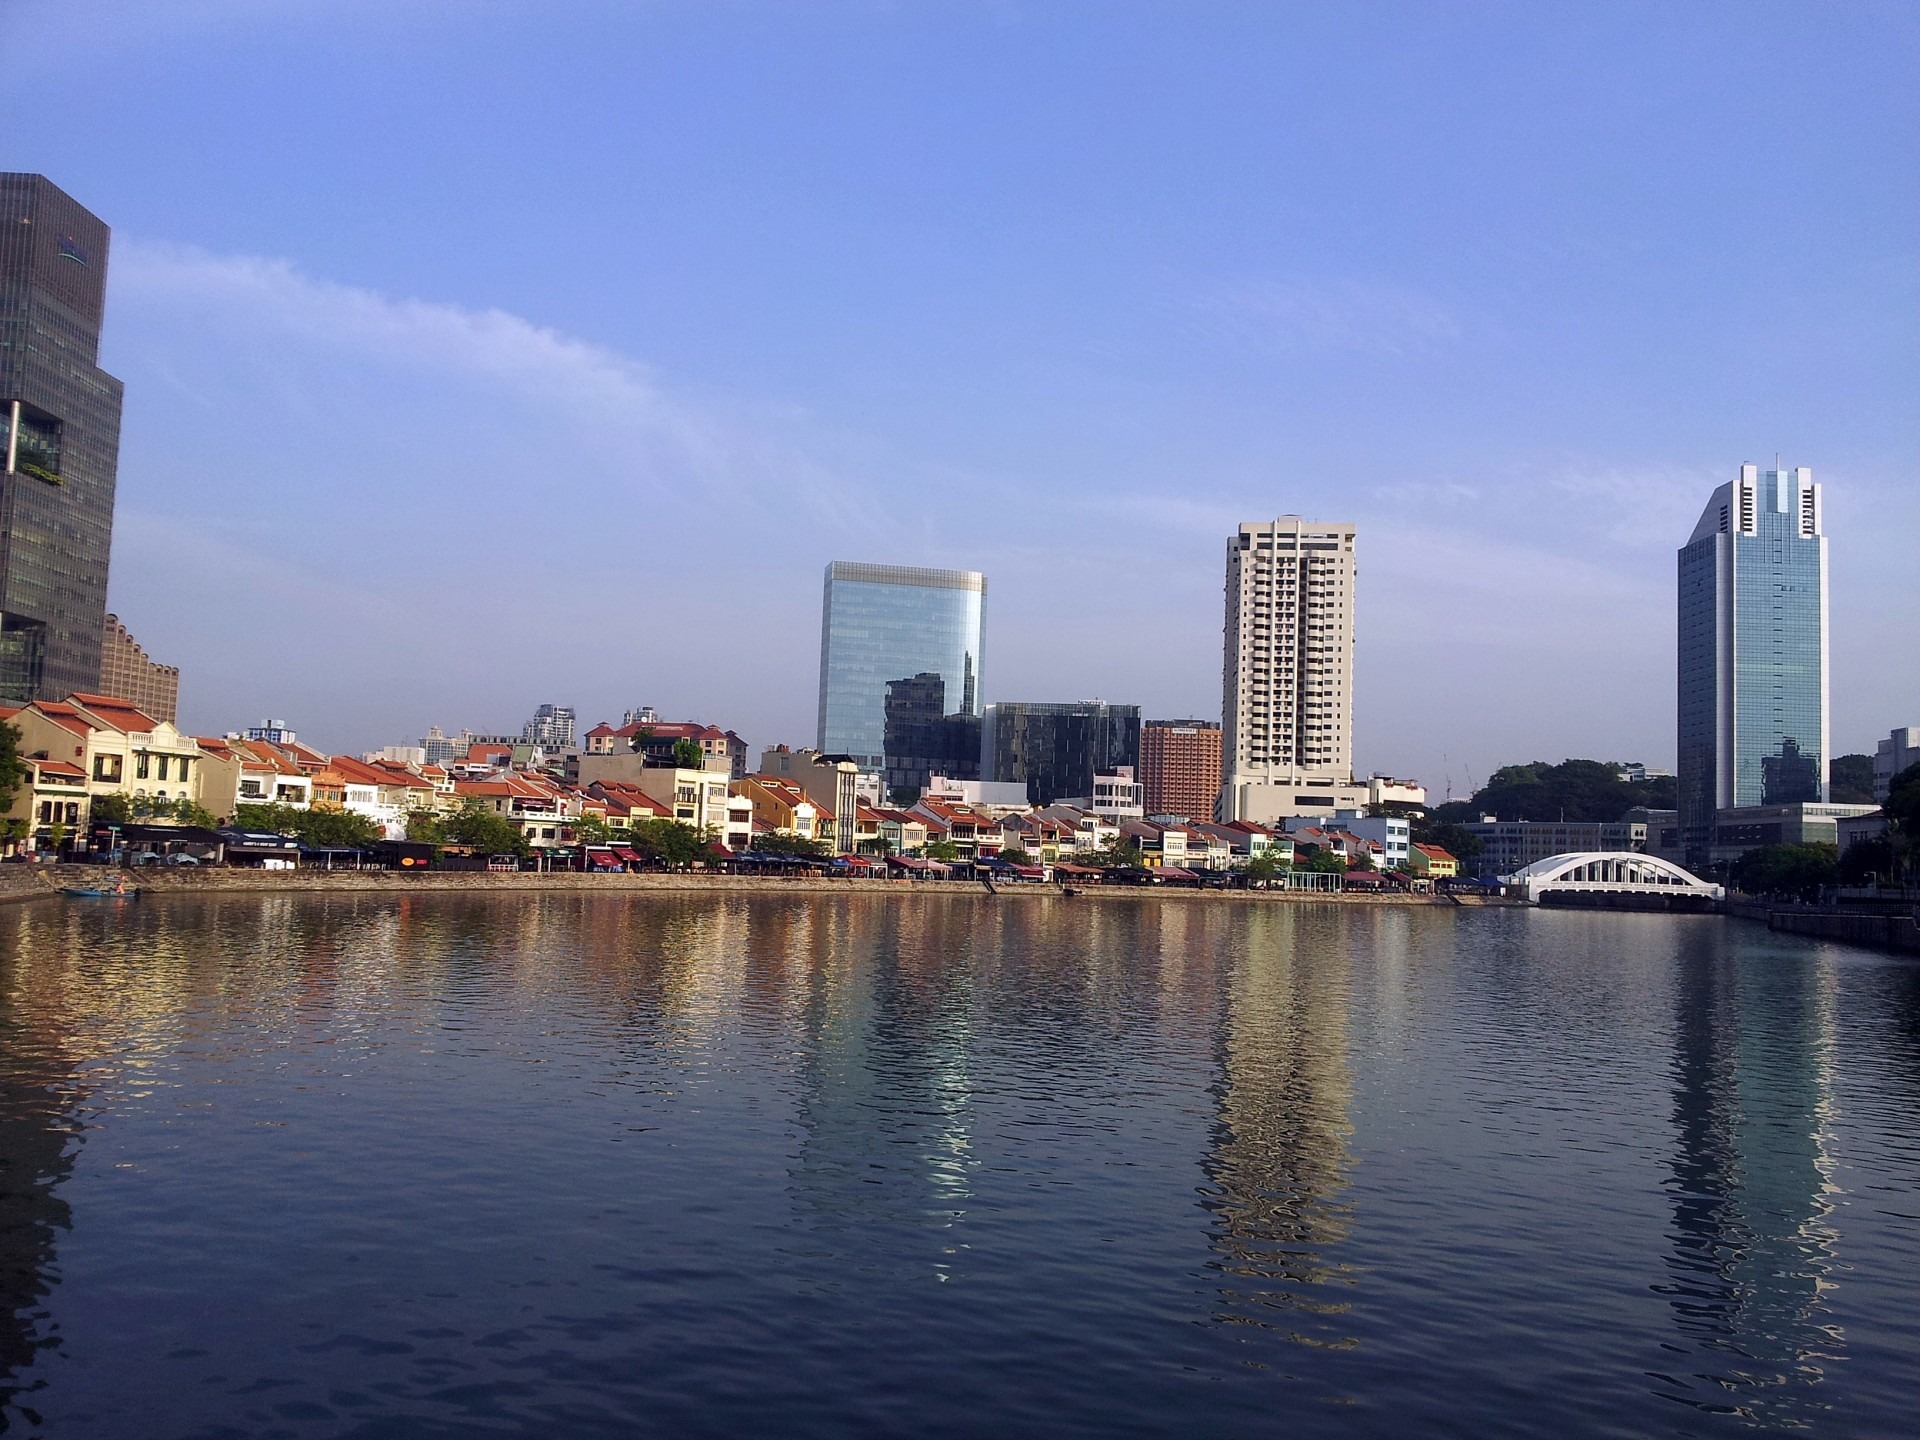
water, horizon, sky, skyline, city, skyscraper, urban, river, cityscape, panorama, downtown, dusk, reflection, scenic, bay, asia, landmark, harbor, marina, metropolitan, waterfront, tower block, buildings, towers, singapore, metropolis, urban area, geographical feature, human settlement, metropolitan area